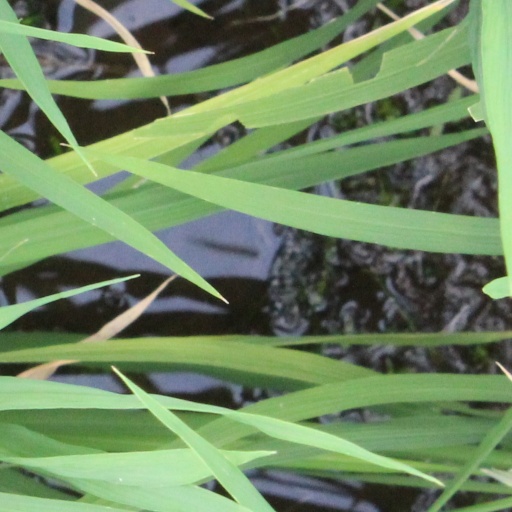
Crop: rice